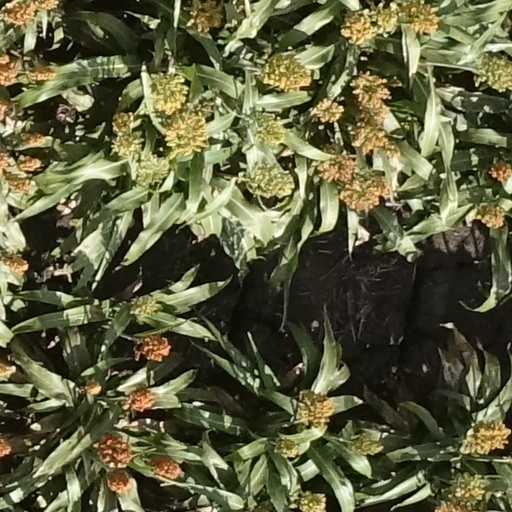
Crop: sorghum